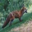
Label: fox